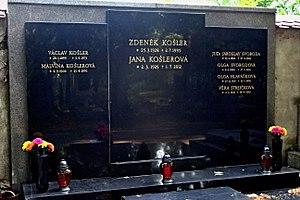
Zdeněk Košler est un chef d'orchestre tchèque. Il a joué un rôle important dans la vie musicale tchèque de la seconde moitié du XXᵉ siècle, notamment durant les années 1960 et les années 1980. Il est particulièrement connu comme chef d'opéra.